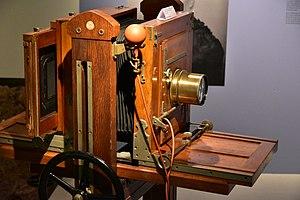
Alwina Gossauer est une photographe, une femme d'affaires et une féministe suisse. Elle est l'une des premières femmes photographes professionnelles en Suisse.